Abdulla Aboobacker

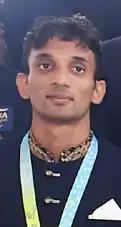
Aboobacker in August 2022

Abdulla Aboobacker is an Indian athlete who competes in triple jump. He won the silver medal at the 2022 Commonwealth Games with a result of .